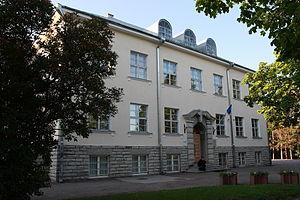
Keila est une ville et une municipalité urbaine de la région d'Harju en Estonie.